Caracas

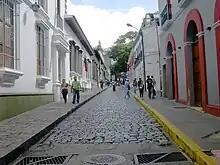
Historic center of Caracas

Businesses that are located in Caracas include service companies, banks, and malls, among others. It has a largely service-based economy, apart from some industrial activity in its metropolitan area. The Caracas Stock Exchange and Petróleos de Venezuela (PDVSA) are headquartered here. PDVSA, a state-run organization, is the largest company in Venezuela, and negotiates all the international agreements for the distribution and export of petroleum. When it existed, the airline Viasa had its headquarters in the Torre Viasa.